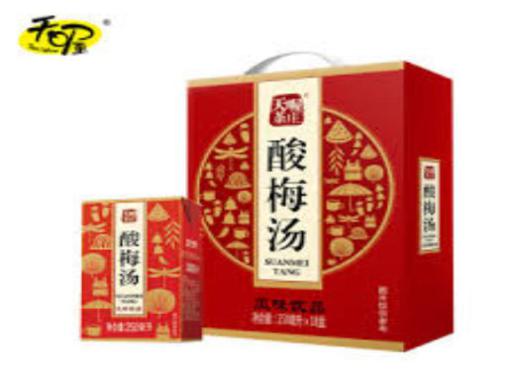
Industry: Food